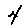
Label: 4